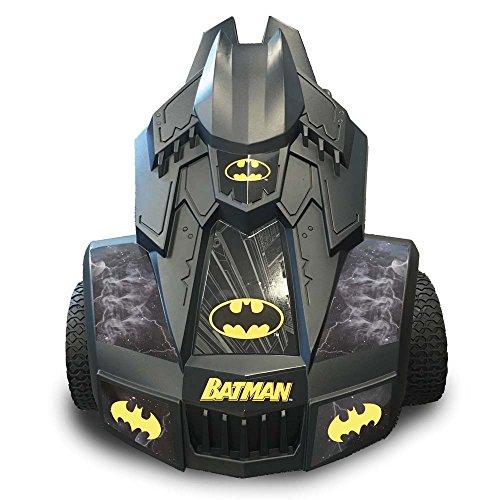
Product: Hauck Batmobile Pedal Go Kart
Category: Toys & Games | Tricycles, Scooters & Wagons | Pedal Cars
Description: Race styled pedals with rubber wheels and 8 ball style brake for better grip and smooth ride.
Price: $119.00
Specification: ProductDimensions:44x21x22inches|ItemWeight:22pounds|ShippingWeight:30.6pounds(Viewshippingratesandpolicies)|DomesticShipping:ItemcanbeshippedwithinU.S.|InternationalShipping:ThisitemcanbeshippedtoselectcountriesoutsideoftheU.S.LearnMore|ASIN:B01MRQF9EY|Itemmodelnumber:T90230|Manufacturerrecommendedage:4-8years